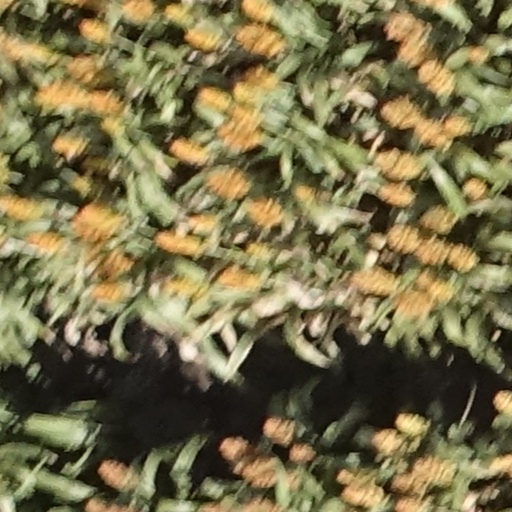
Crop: sorghum